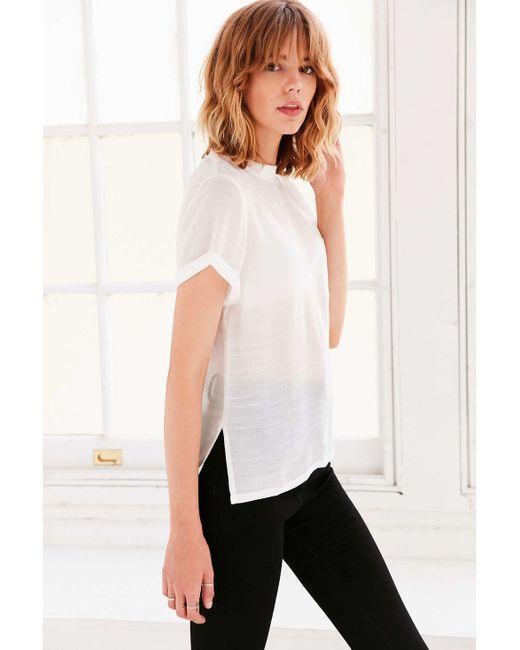
lässige weiße Bluse Seitenschlitz kurze Ärmel Leichtgewicht